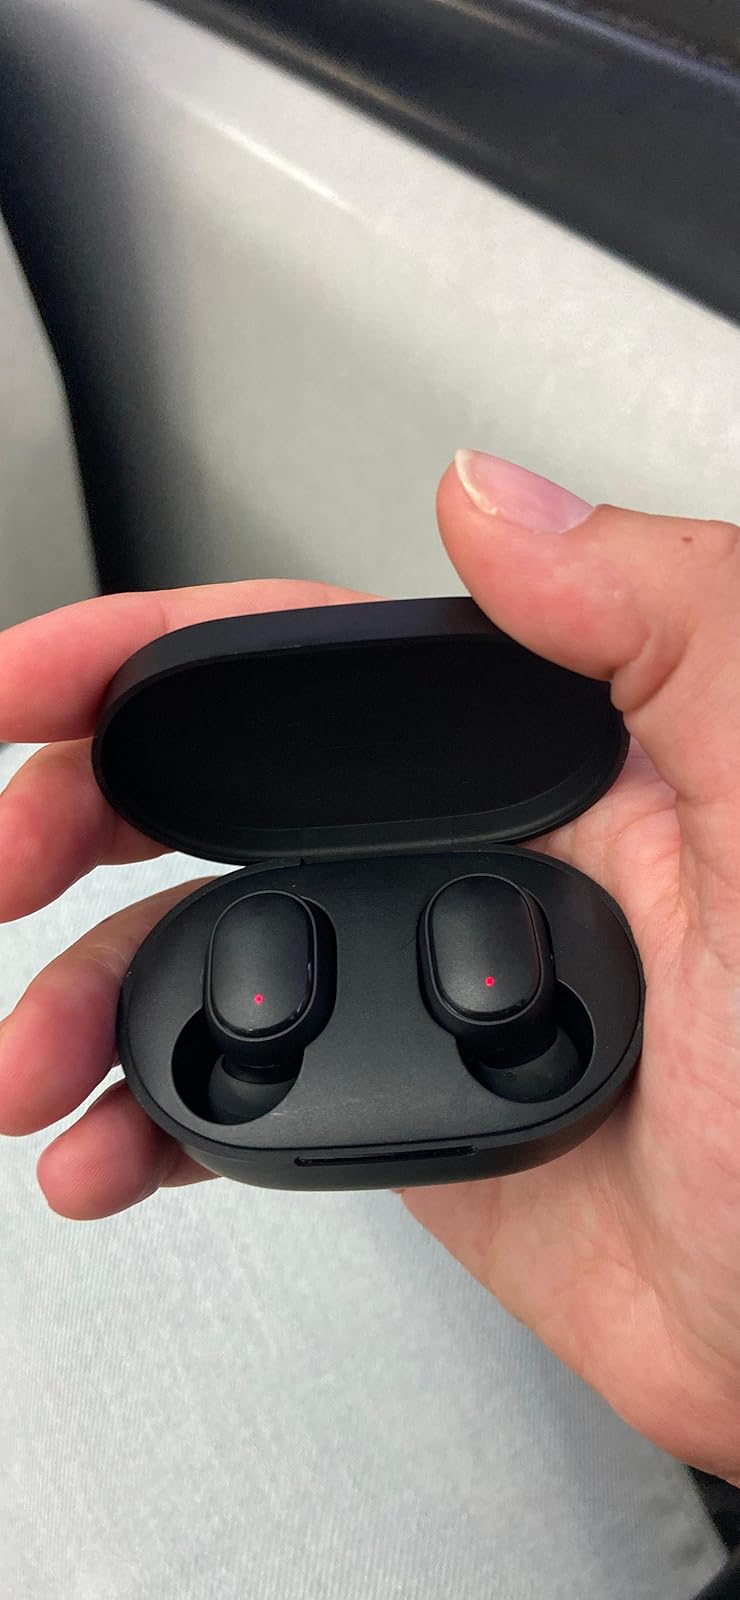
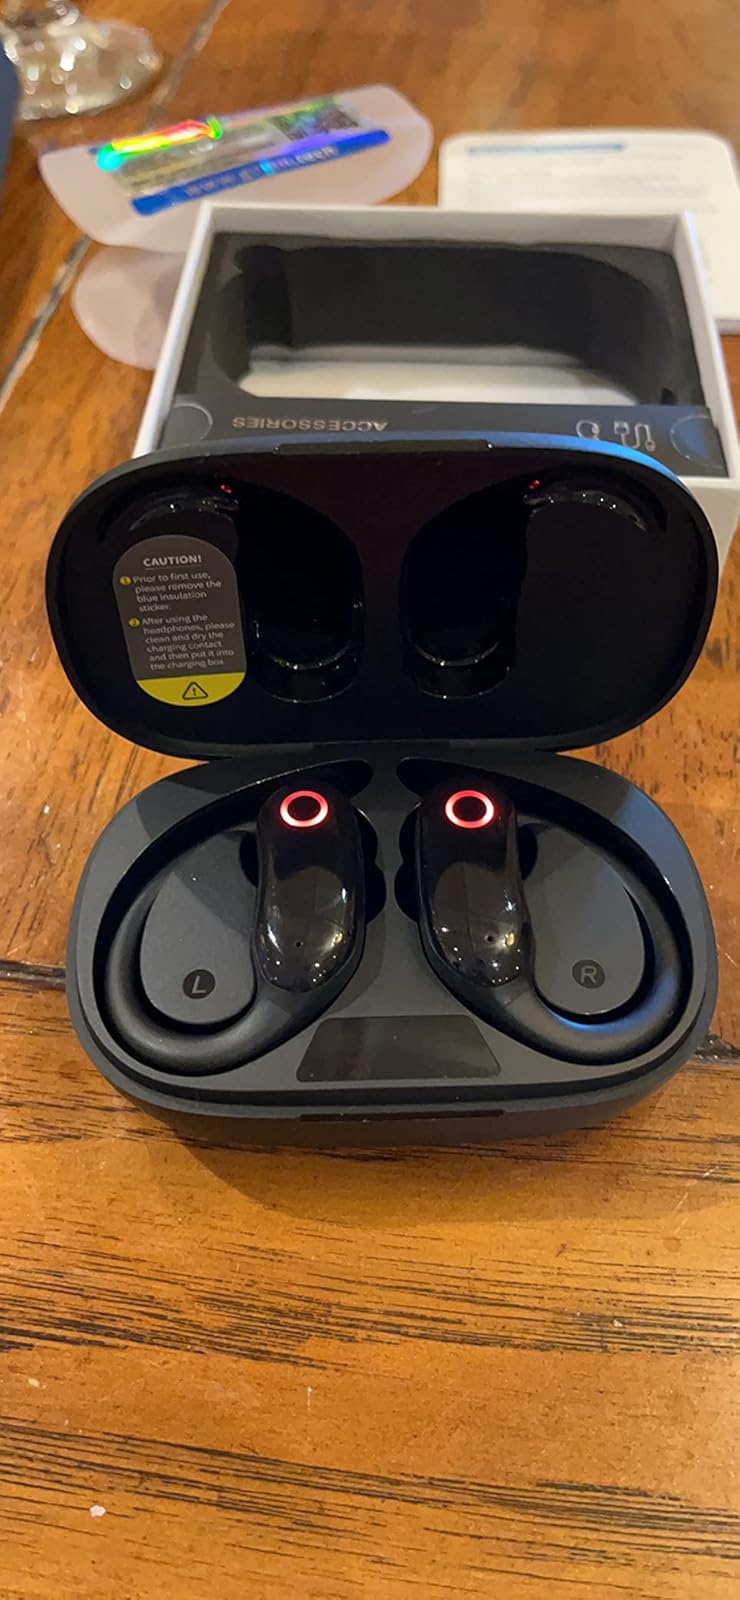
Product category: earbuds
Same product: no